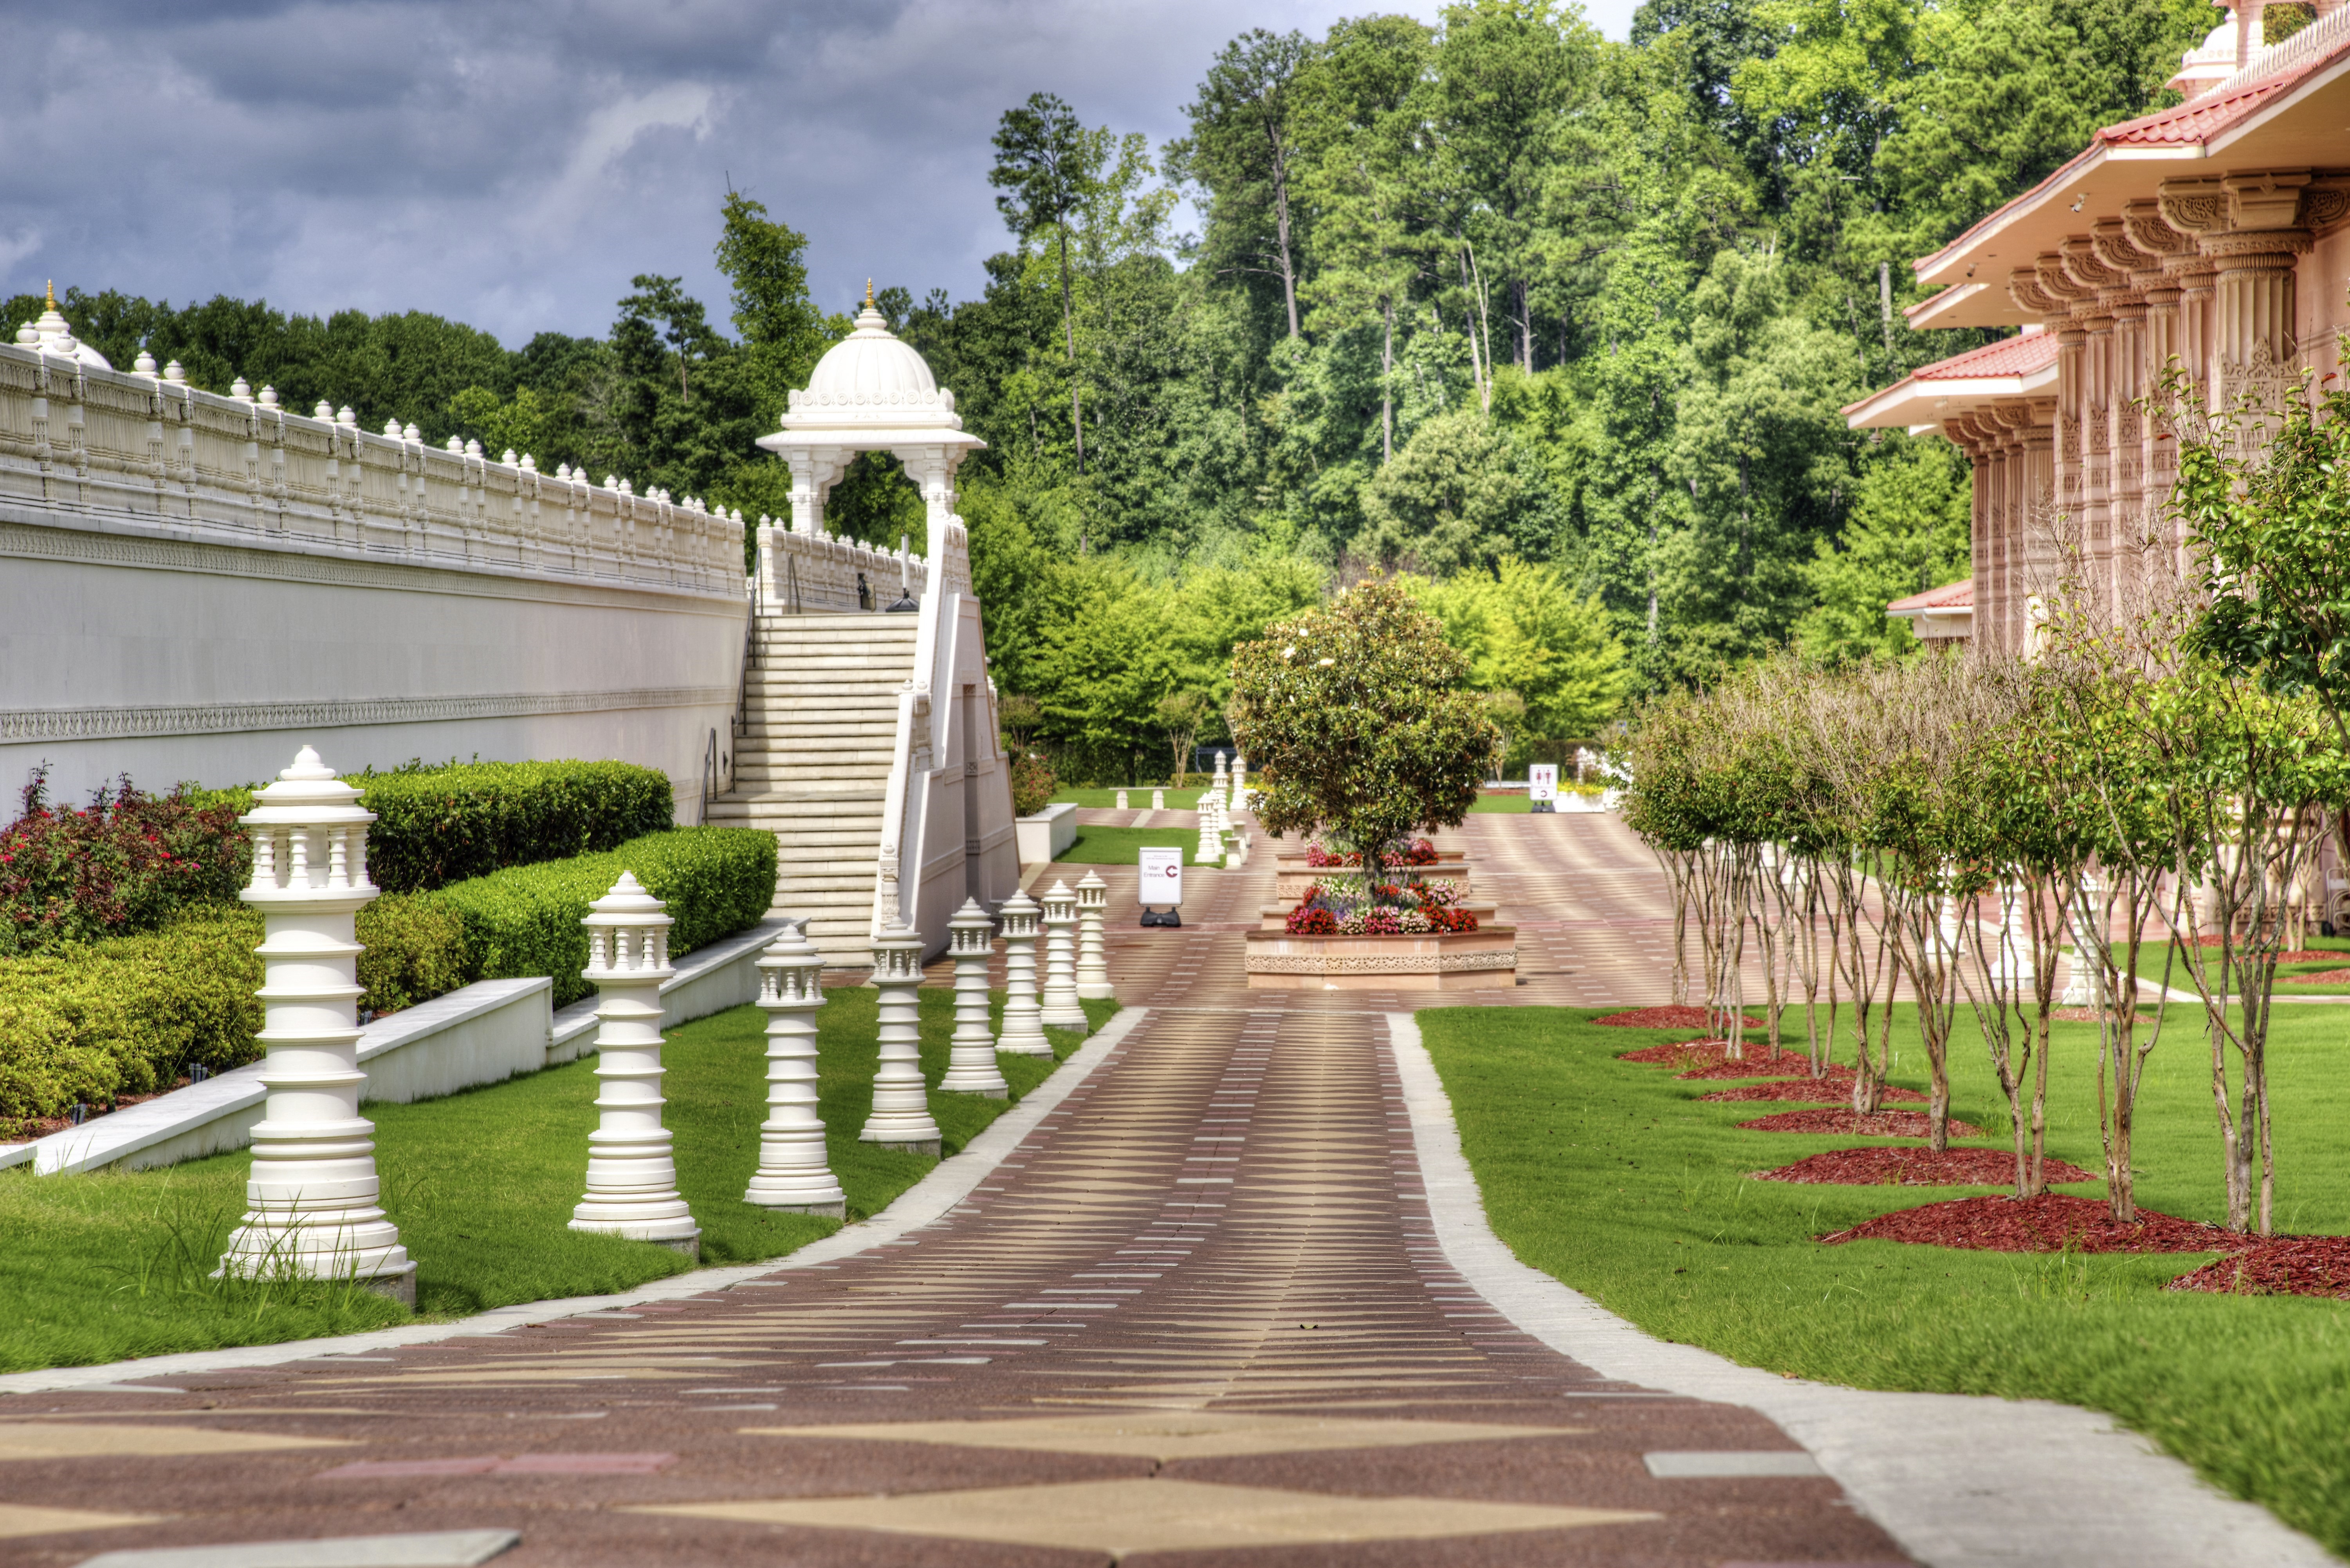
landscape, building, walkway, religion, garden, tourism, temple, georgia, estate, atlanta, hindu temple, residential area, outdoor structure, landscape architect